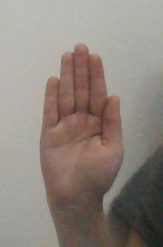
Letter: seen